Saroj Gupta Cancer Centre and Research Institute

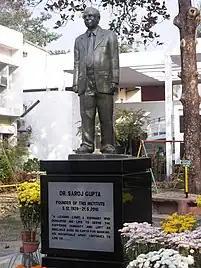

Saroj Gupta Cancer Centre and Research Institute had organized a month-long awareness programme on Nicotine Replacement Therapy (NRT), with the support of Warwick University Development Education WD (City of London), Nara Medical University (Japan), Dental School (London), and ITTE (Mangalore). The NRT programme was organized with the objective to create an awareness on the dangerous habit of chewing and smoking tobacco.